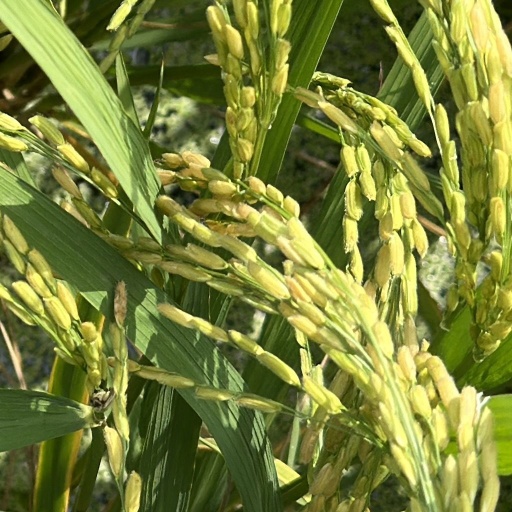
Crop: rice